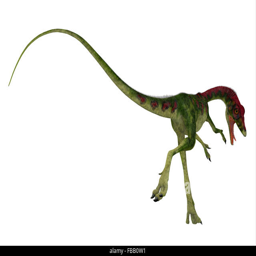
biological genus was a small carnivorous theropod dinosaur that lived during the jurassic period